Doyle Wolfgang von Frankenstein

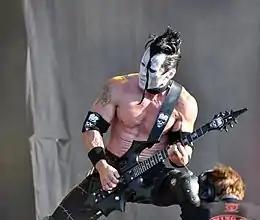
Doyle with Danzig at Wacken Open Air 2013 with his custom-made "Annihilator" guitar

Doyle's guitar playing style consists heavily of downstrokes and power chords. He admits to limited facility on guitar, believing "great songs" are more important than instrumental skill in achieving professional success.